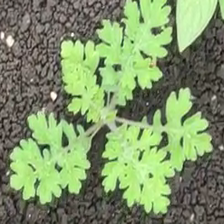
Weed species: Gajar_gavat_(Parthenium hysterophorus)